Doria Atlas

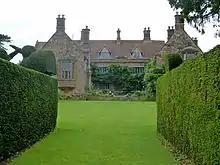
Wardington Manor, 2015

The Doria Atlas is a 16th-century atlas commissioned by and named after the Genoese military leader Giovanni Andrea Doria (1539–1606). Likely compiled around 1570, it is a composite atlas featuring 186 printed and manuscript maps from two distinct atlases of the Lafreri School. It also contains rare Italian maps dating back to the 1620s, in addition to a series of manuscript maps produced by little-known publishers during the 1620s and 1630s and detailing the commercial, political and military interests of the Doria family. By the 21st century, it was one of the world's most expensive books.